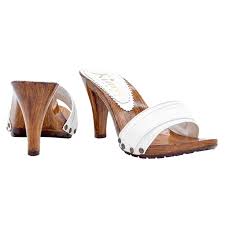
Label: Clog